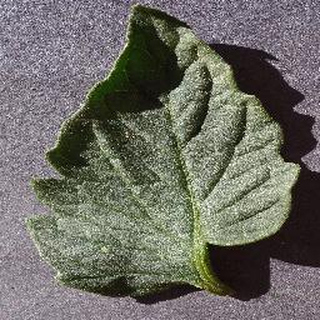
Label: healthy_tomato